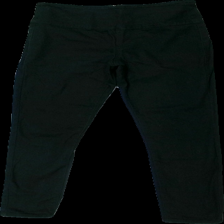
View: front
Type: Jeans
Category: Ladies
Brand: Pieces
Colors: Black
Material: 100% bomull
Pattern: Other
Cut: Tight
Season: All
Damage: dammigt
Damage location: top center
Damage 2: dammigt
Damage 2 location: middle center
Damage 3: dammigt
Damage 3 location: bottom center
Price range: <50
Recommended usage: Reuse
Description: högmidjade jeans med dragkedja